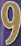
Number: 9